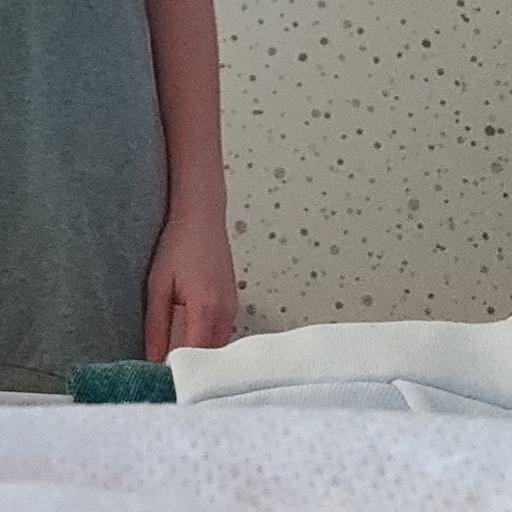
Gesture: no_gesture